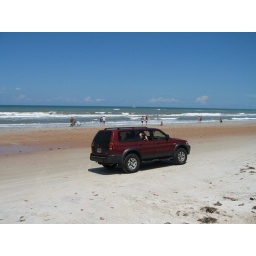
The Hatcher family car on the beach in Daytona, FL.